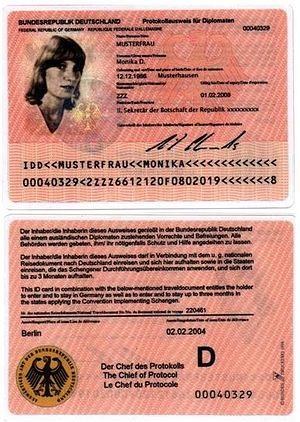
En Allemagne, les plaques d'immatriculation diplomatiques pour véhicules automobiles sont attribuées aux détenteurs de documents diplomatiques et elles diffèrent dans leur construction des plaques d'immatriculation dites ordinaires.